Angus Walters

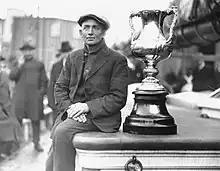
Walters with International Fisherman's Trophy

Angus James Walters (9 June 1881 – 11 August 1968) was a sailor and sea captain who skippered the famed Grand Banks fishing schooner "Bluenose" from 1921 to 1938. Walters captained "Bluenose" to five international sailing championships, and was undefeated for seventeen years.